USS McCook (DD-252)

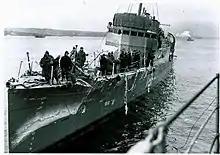

By 1940, the United Kingdom and the Commonwealth nations were fighting the Axis powers alone after the fall of France. The convoy route between North America and the United Kingdom was under attack by German U-boats and required protection, but the British lacked adequate ships to defend the shipping lanes. That year, the US offered 50 "flush deck destroyers" to the UK in exchange for leases to British bases around the world. In September, the deal was sealed and 50 vessels of the "Clemson" and "Wickes" classes were transferred to the UK. Renamed the Town class by the British, their new names were chosen from towns with names common to both nations.